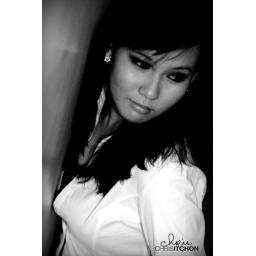
First serious black and white attempt. (Mercy!) Improvised light setup, shot against a blank (almost) white wall in school.